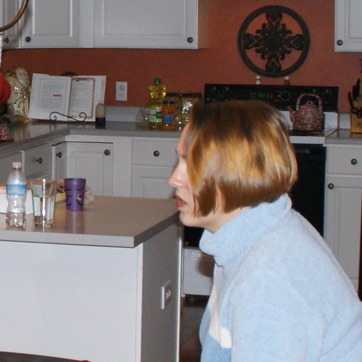
Material: skin